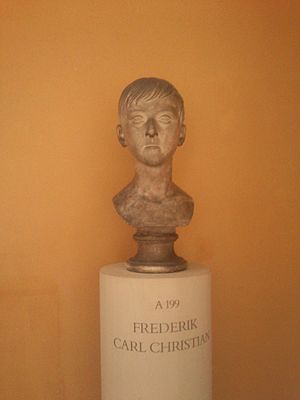
Frederik 7. / Barndom
En byste af Frederik 7. som barn udført af Bertel Thorvaldsen
En skulptur af Frederik 7. Lavet af Bertel Thorvaldsen.
Frederik 7. var konge af Danmark samt hertug af Slesvig, Holsten og Lauenborg fra 1848 til 1863.